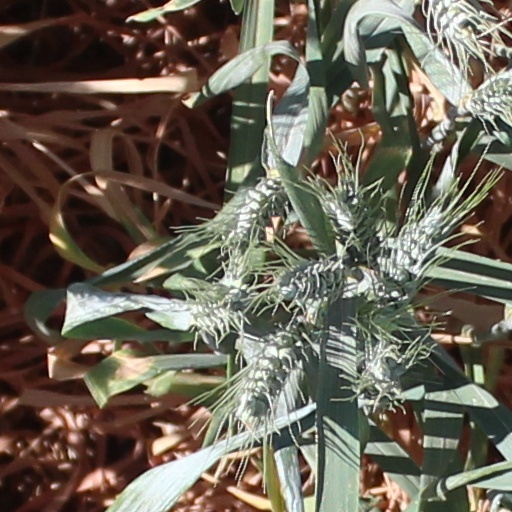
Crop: wheat